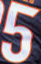
Number: 5